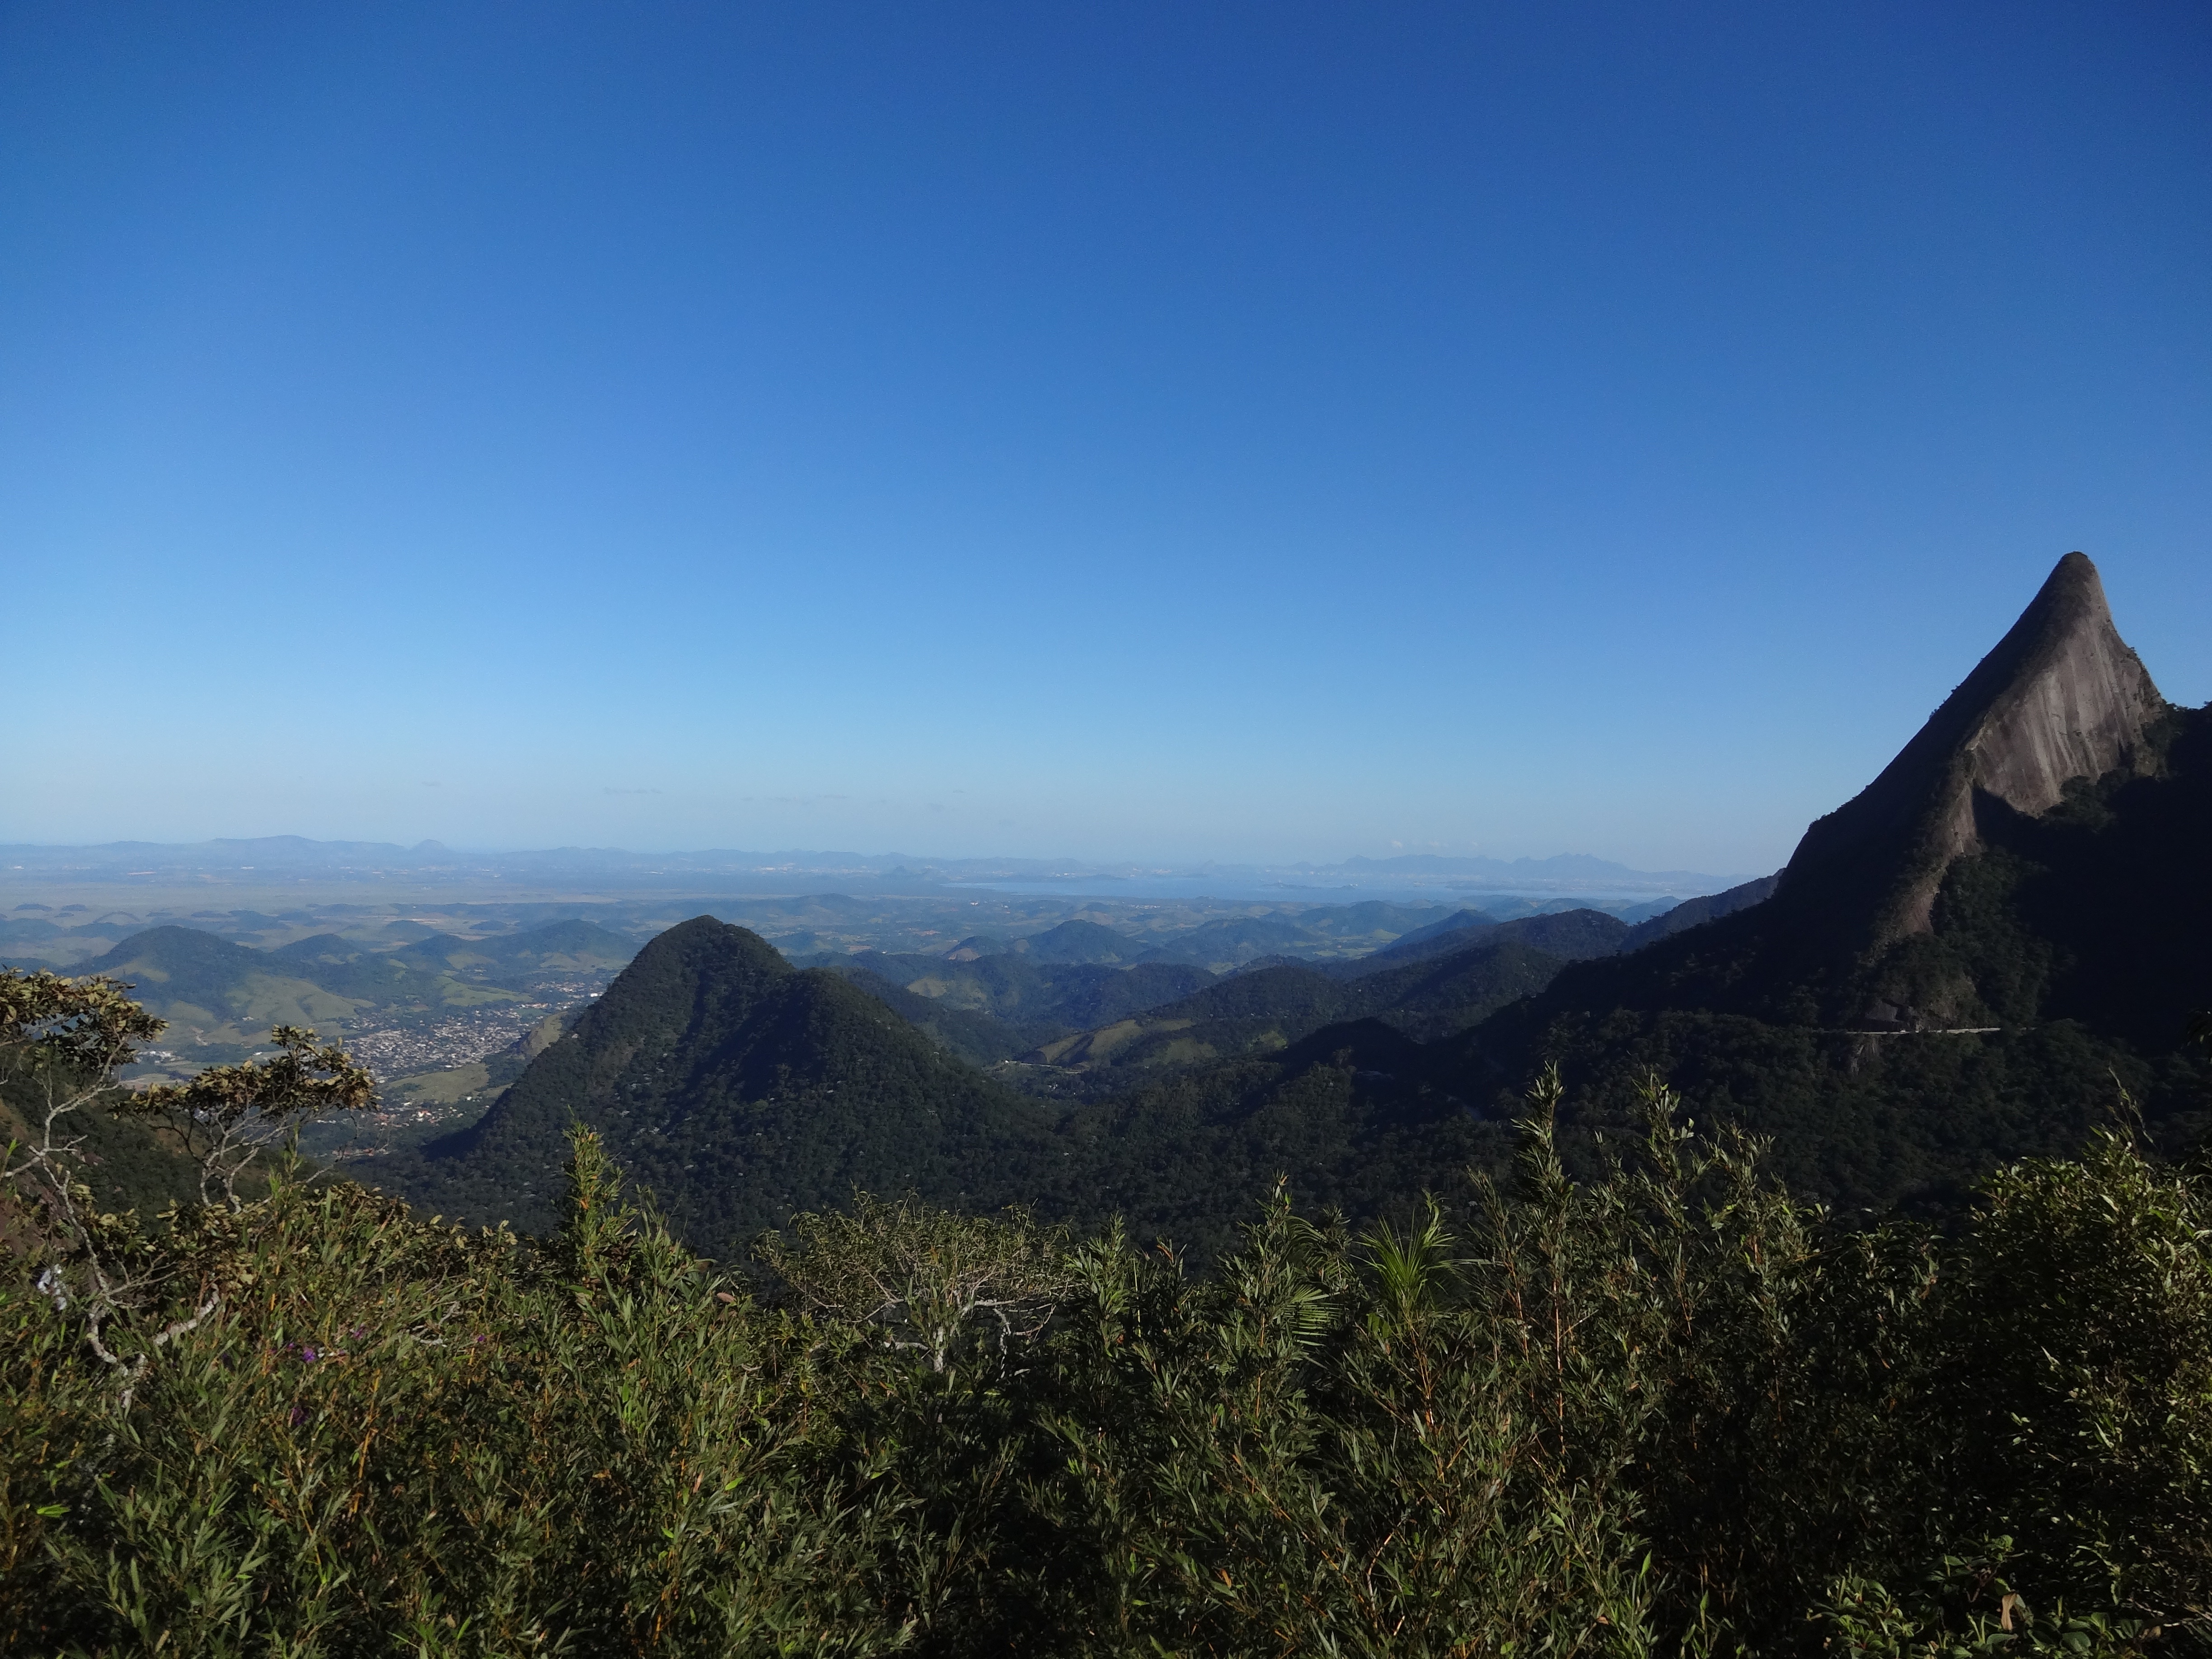
landscape, nature, rock, wilderness, walking, mountain, hill, adventure, valley, mountain range, ridge, summit, mount, plateau, brazil, fell, landform, natural environment, geographical feature, atmospheric phenomenon, mountainous landforms, teresopolis